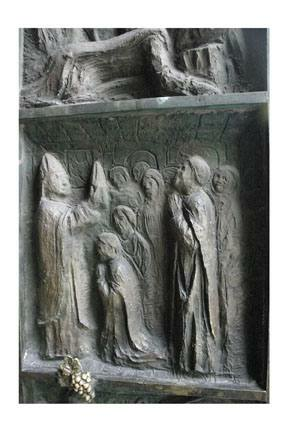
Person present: No